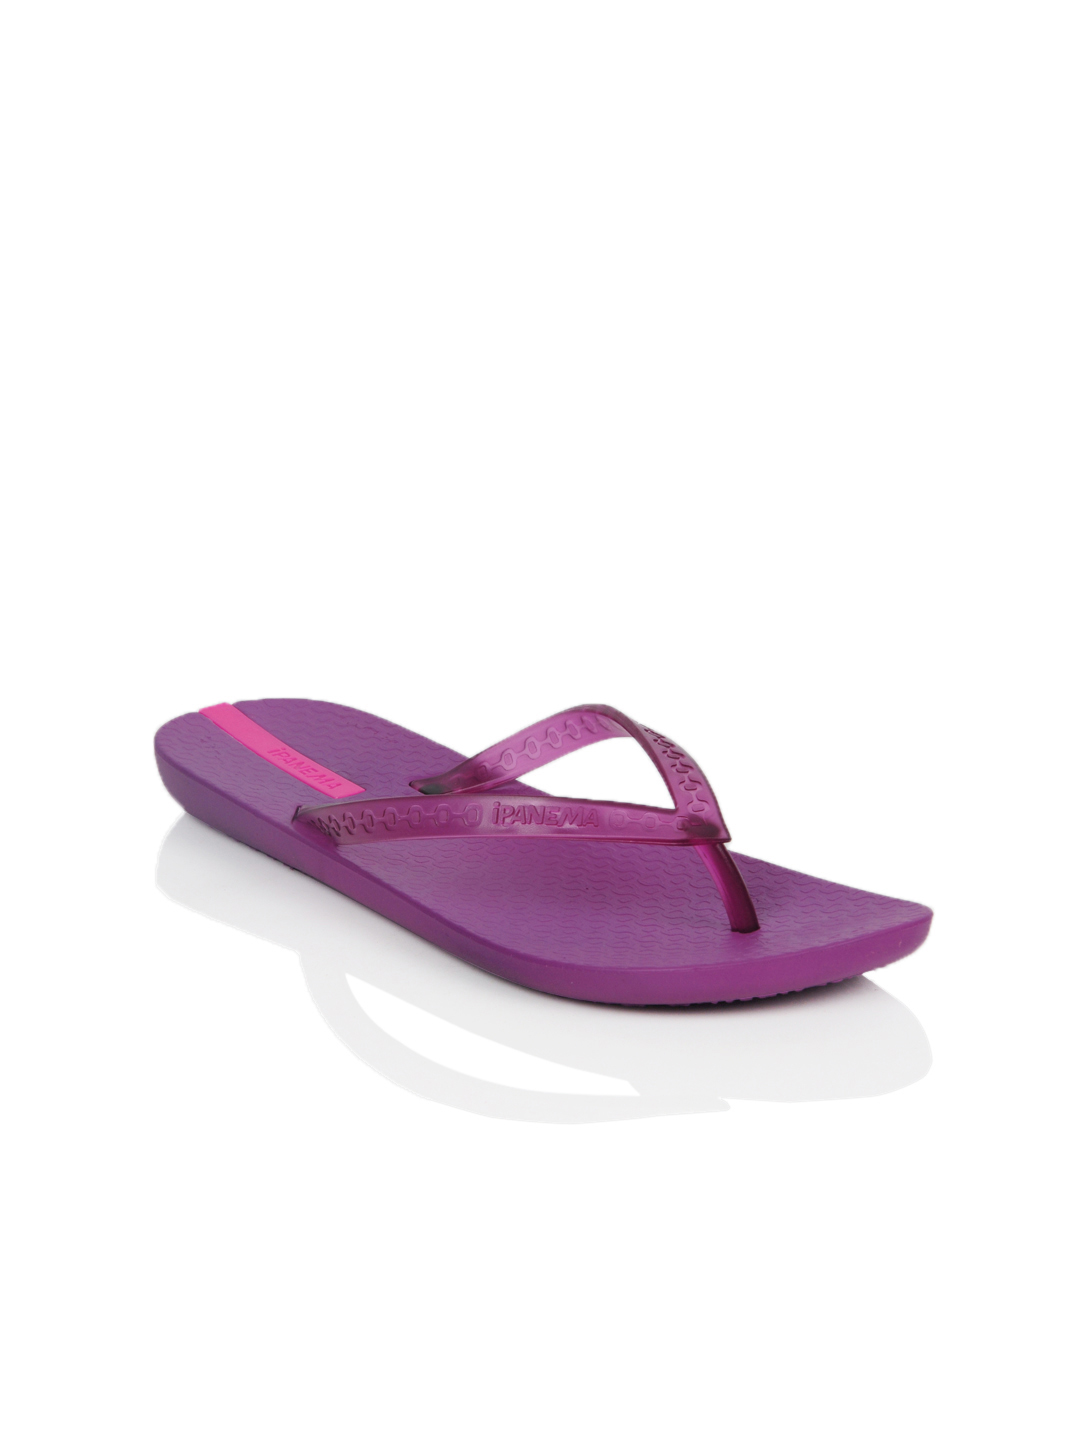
iPanema Women Neo Purple Flip Flops
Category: Footwear / Flip Flops / Flip Flops
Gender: Women
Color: Purple
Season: Winter 2012
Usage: Casual